181st Street station (IND Eighth Avenue Line)

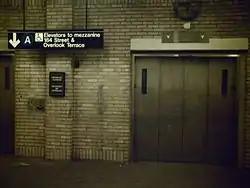
The upper mezzanine's elevator bank

The station is mentioned in the title song of the Broadway musical "In the Heights" by Lin-Manuel Miranda, where Usnavi says to take the A train "even farther than Harlem to Northern Manhattan and maintain, get off at 181st and take the escalator. I hope you're writing this down I'm gonna test ya later".